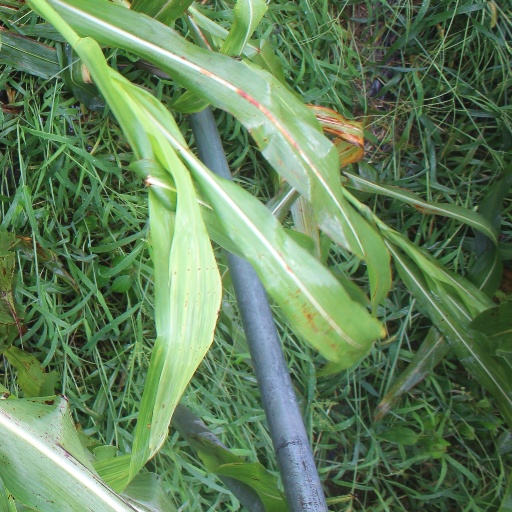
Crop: sorghum